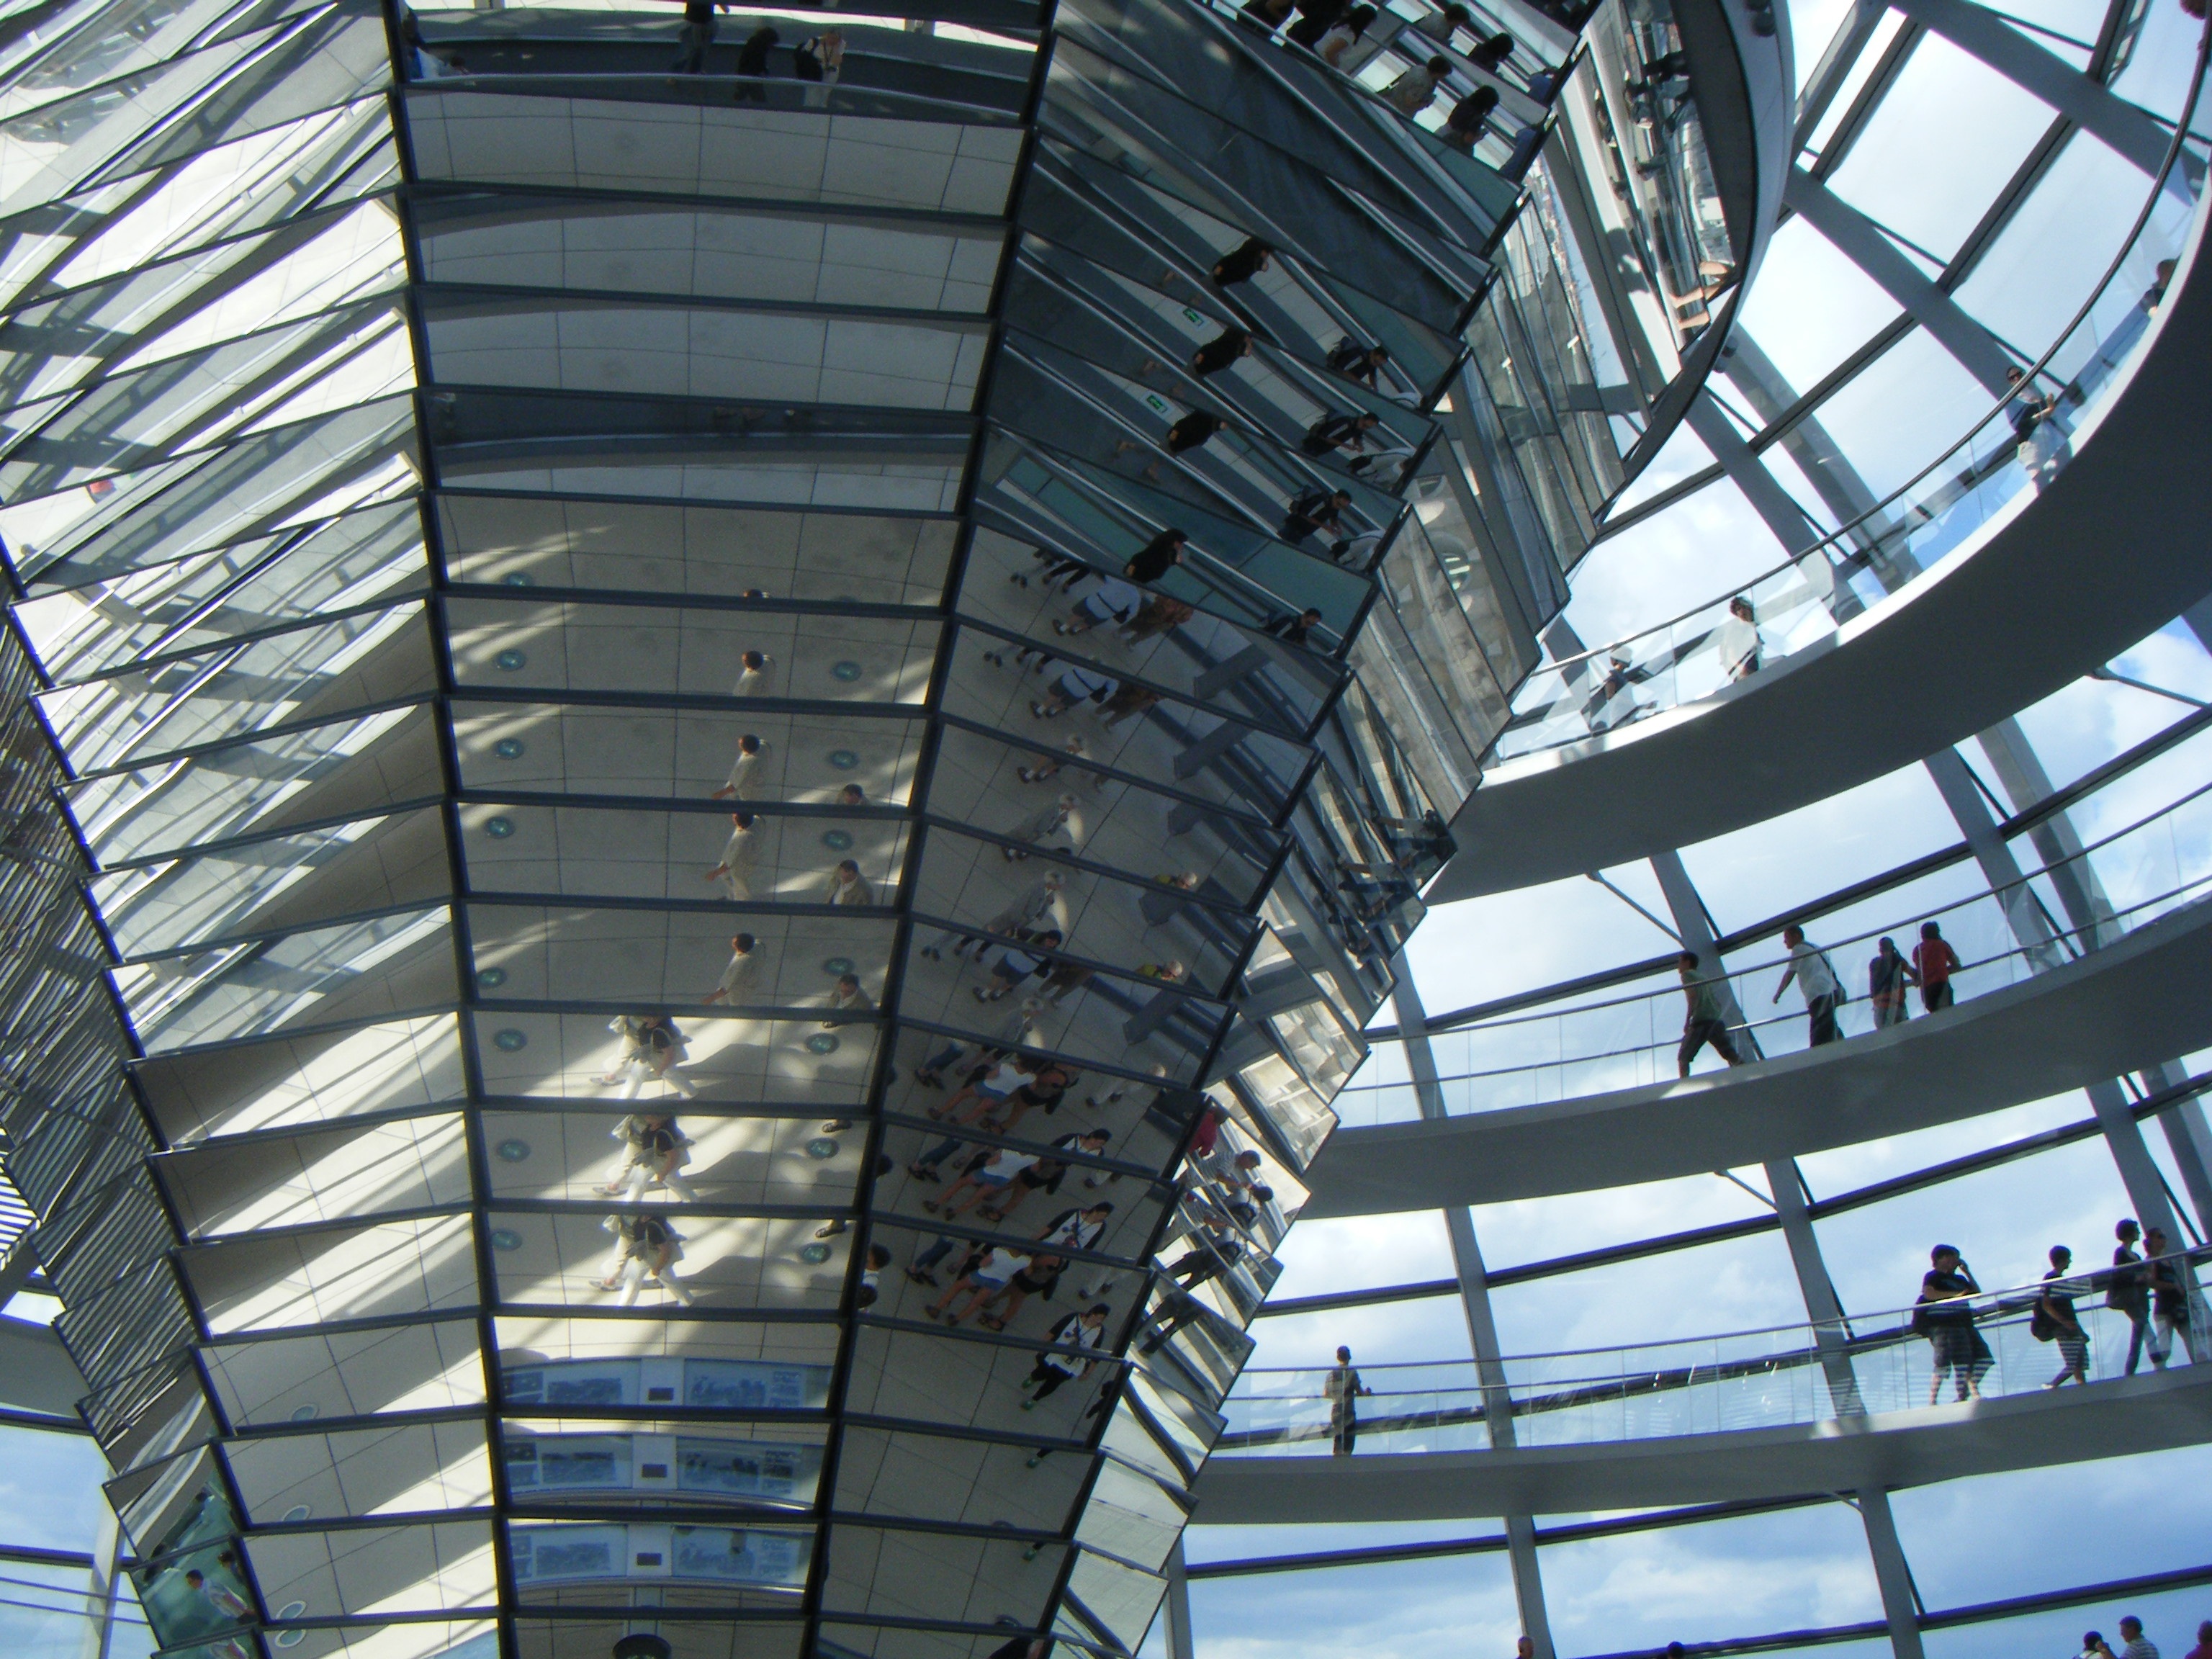
architecture, structure, building, skyscraper, tower, landmark, facade, stadium, tower block, symmetry, berlin, dome, headquarters, reichstag, daylighting, skyway